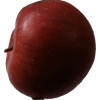
Label: Apple 17